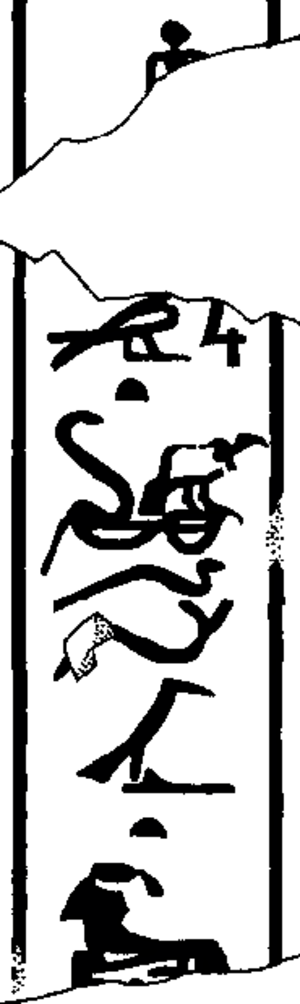
Djefatnebty est une reine consort de l’Égypte antique. Elle a vécu à la fin de la IIIᵉ dynastie et a peut-être été l'épouse du dernier roi de cette dynastie, Houni.